Royal Rumble (2003)

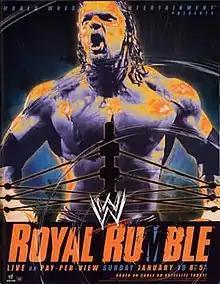
Promotional poster featuring Triple H

The 2003 Royal Rumble was the 16th annual Royal Rumble professional wrestling pay-per-view (PPV) event produced by World Wrestling Entertainment (WWE). It was held for wrestlers from the promotion's Raw and SmackDown! brand divisions. The event took place on January 19, 2003, at the Fleet Center in Boston, Massachusetts. It was the first Royal Rumble event produced under the WWE name after the promotion was renamed from World Wrestling Federation (WWF) to WWE in May 2002. It was also the first Royal Rumble to occur under the first brand split.